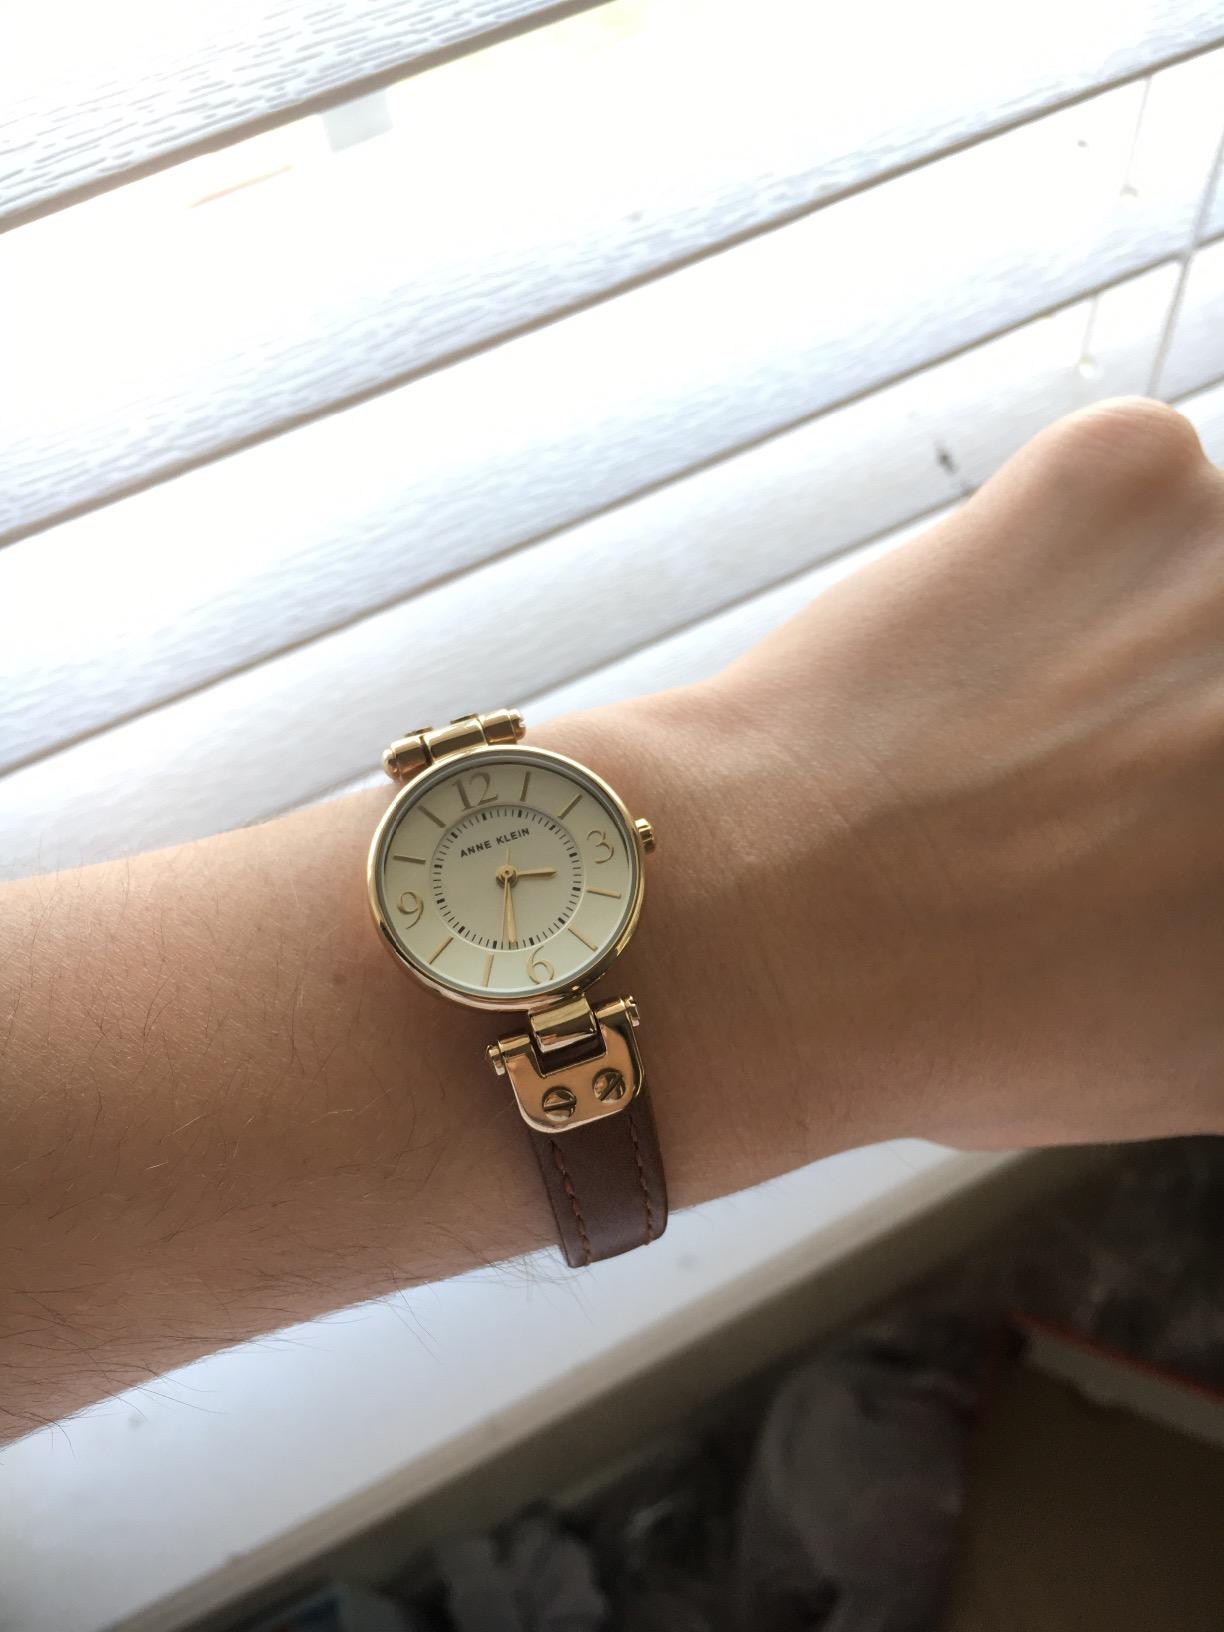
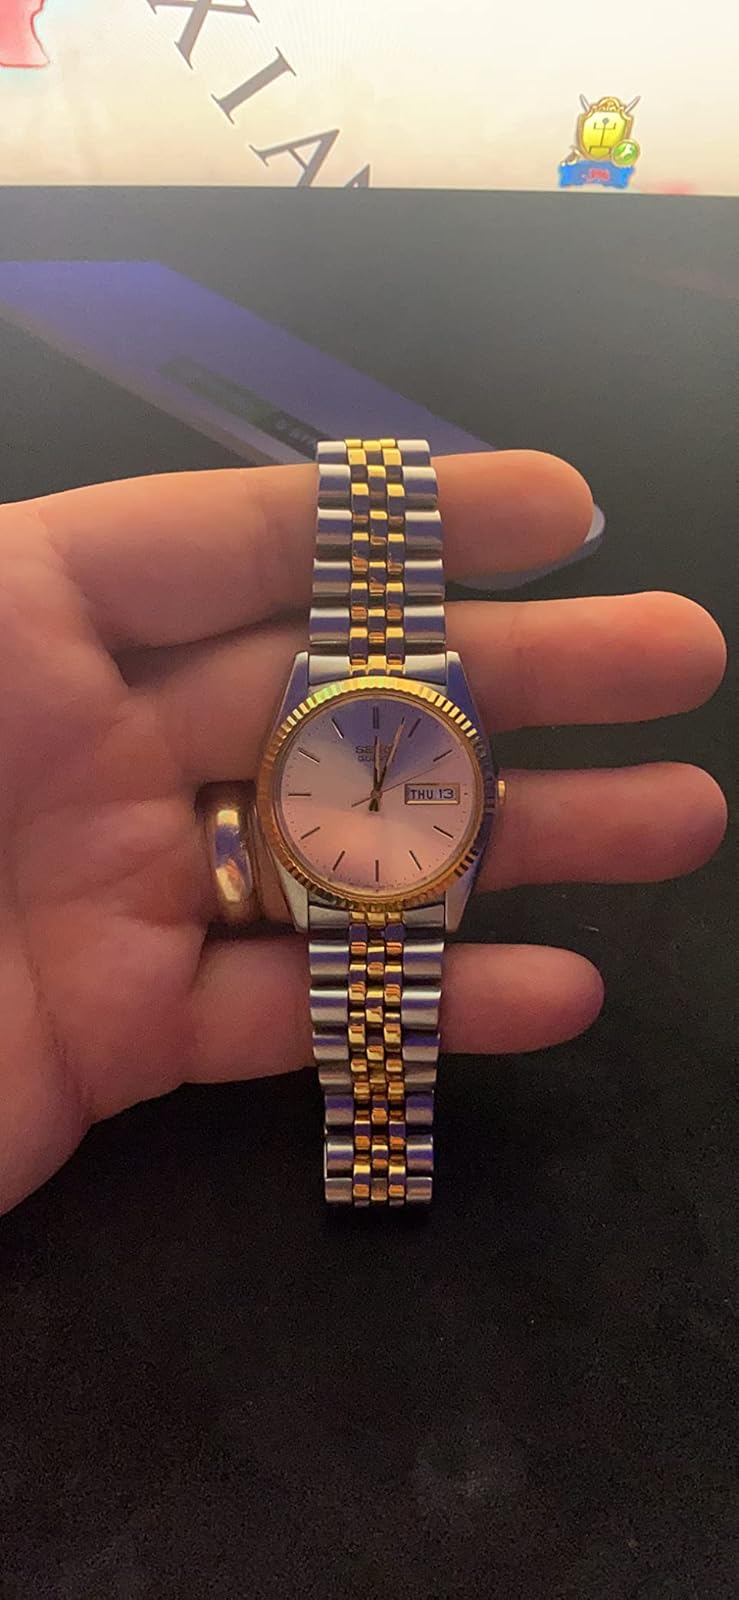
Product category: accessories_watch
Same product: no